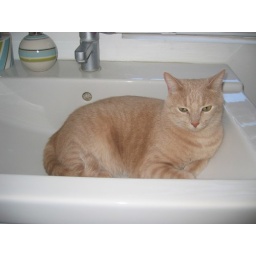
Malachi in bathroom sink